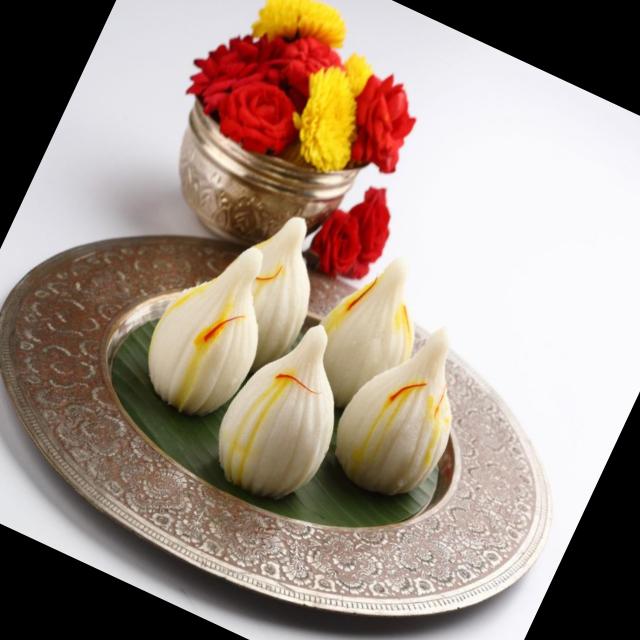
Dish: modak